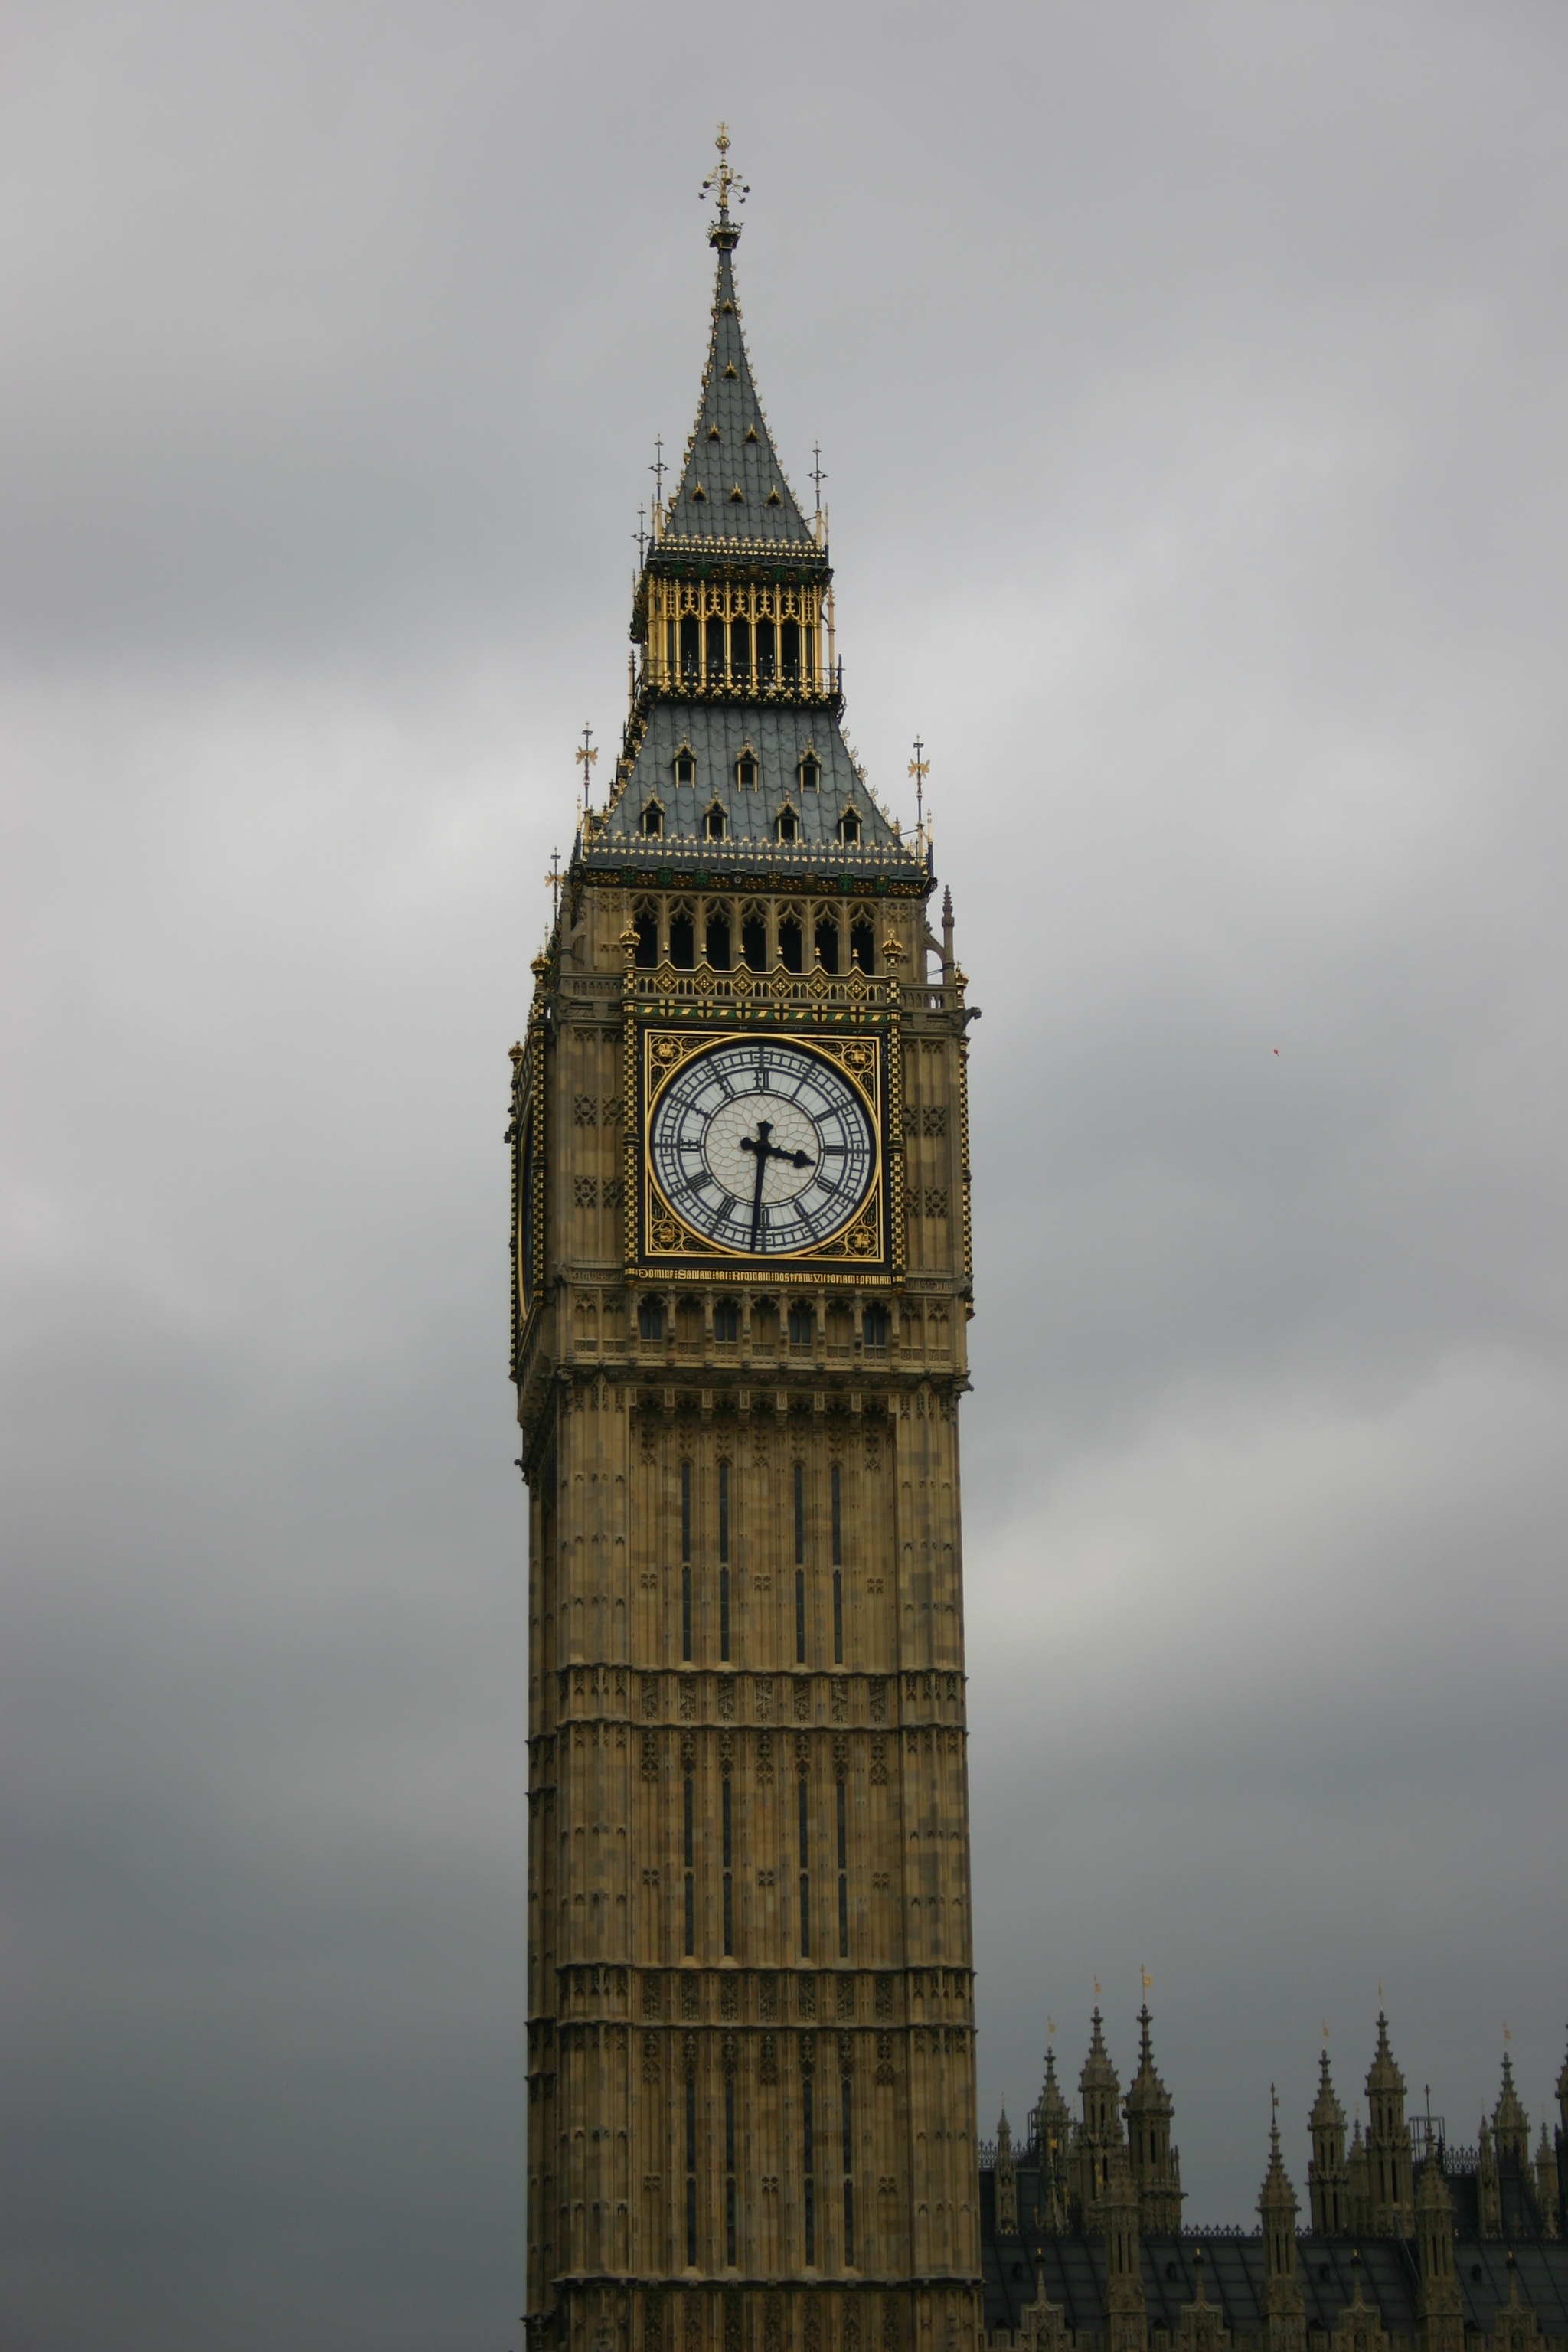
clock, tower, landmark, attraction, tourism, big ben, clock tower, bell tower, london, clouds, spire, steeple